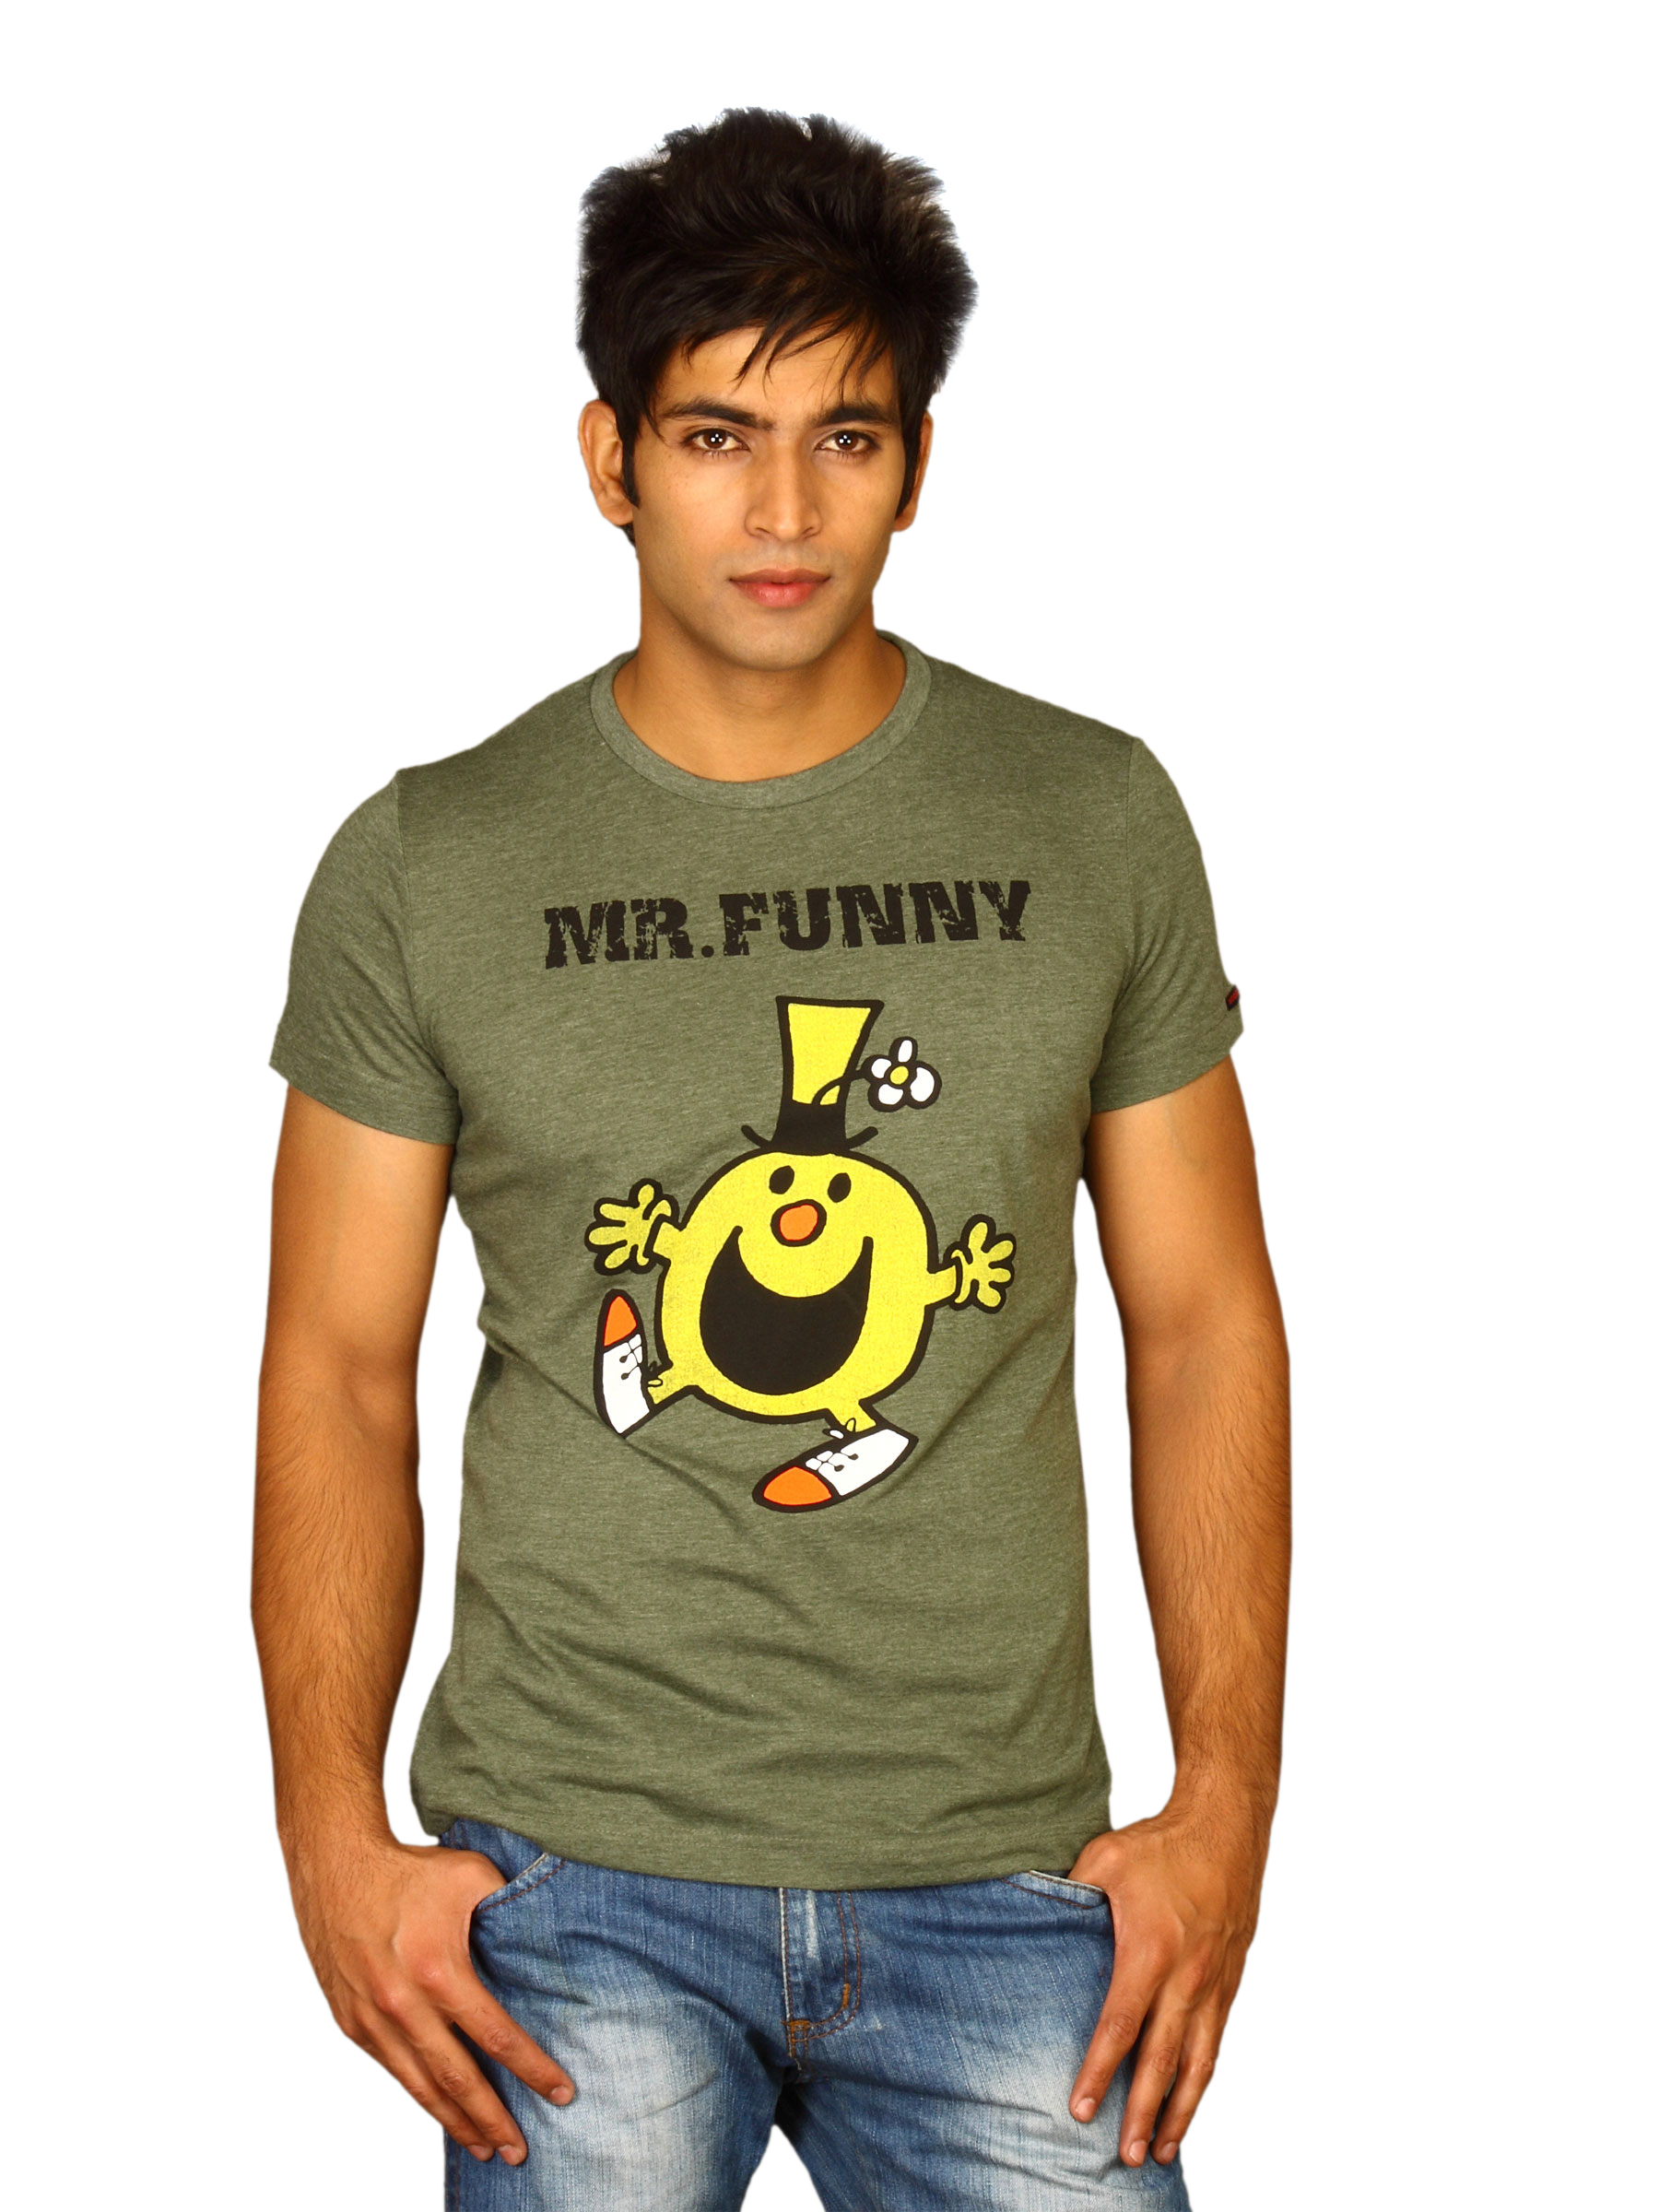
Mr.Men Men's Mr.Funny Grey T-shirt
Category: Apparel / Topwear / Tshirts
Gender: Men
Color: Grey
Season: Summer 2011
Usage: Casual